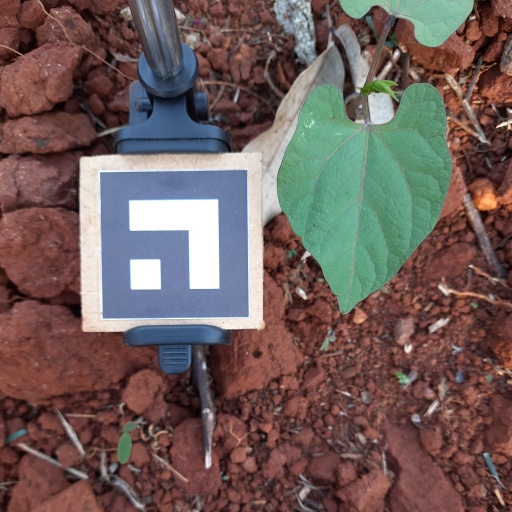
Observations: flat surface, no eating holes, under shade